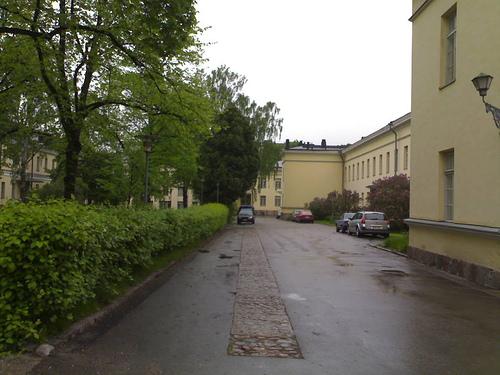
Weather: rain or strom